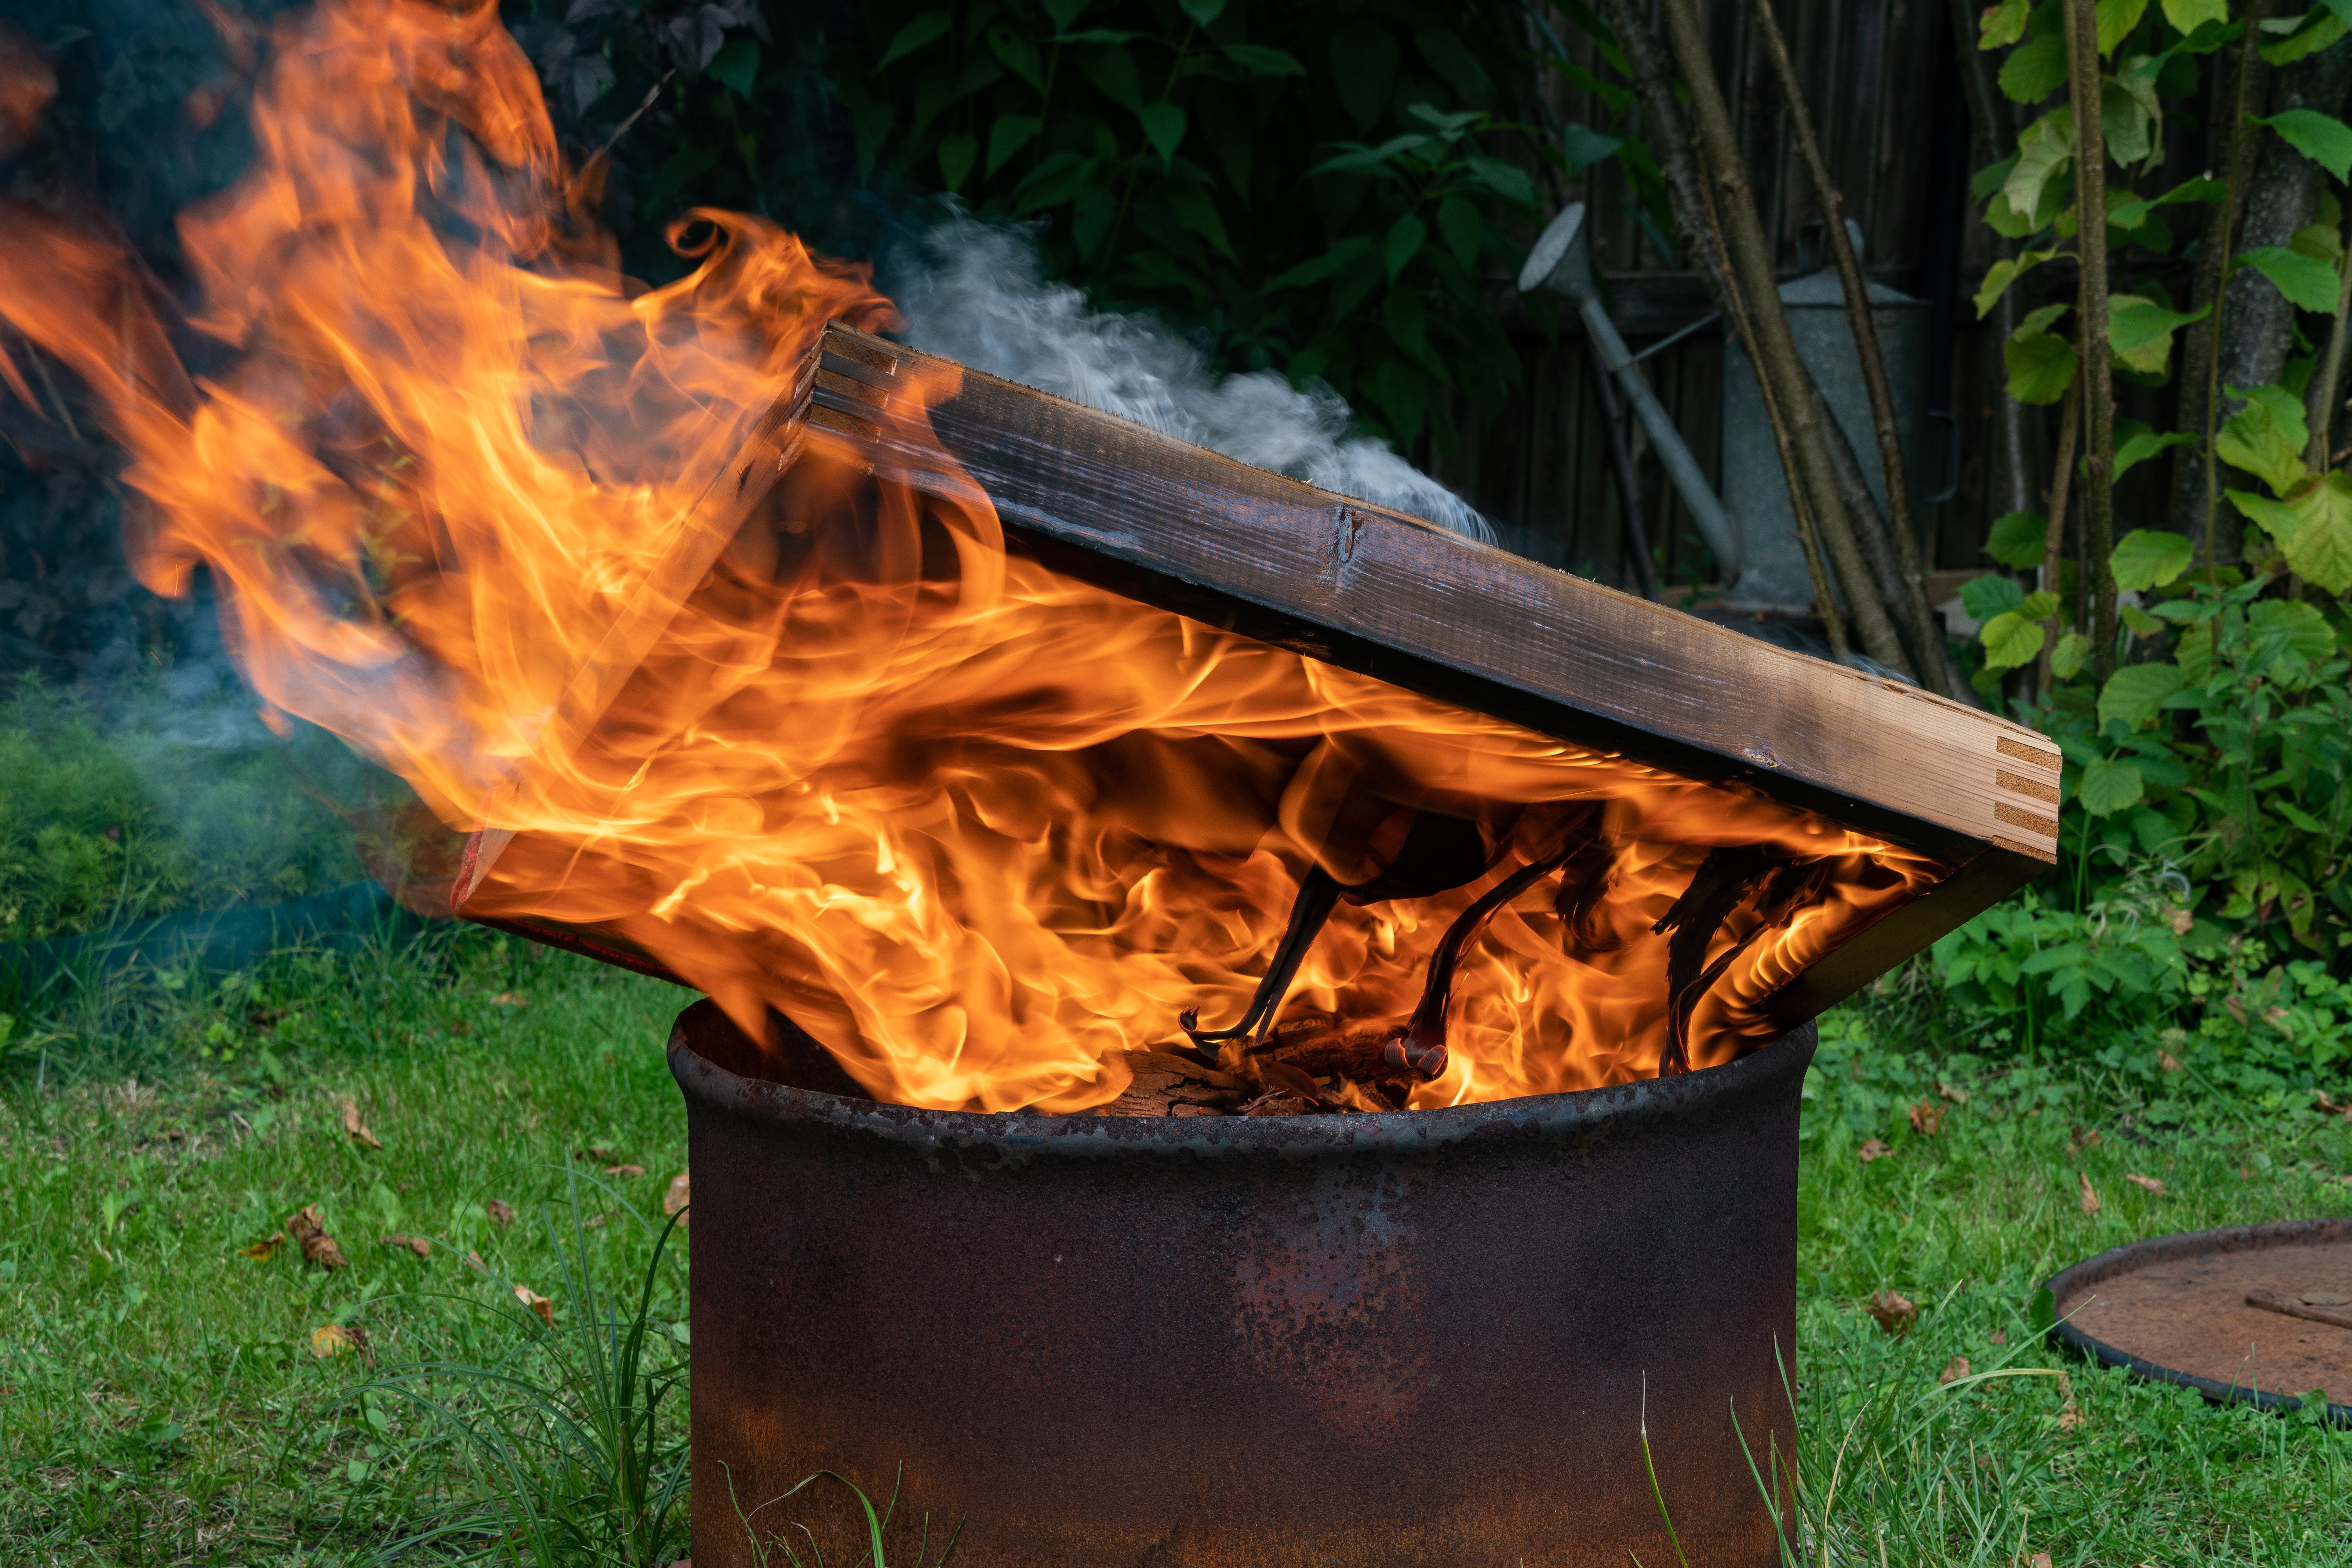
fire, red, coals, wood, flame, heat, bonfire, hot, burn, burning, glow, mood, garden, gas, smoke, waste container